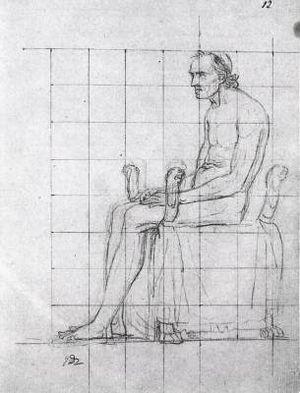
Jacques-Louis David est un peintre et conventionnel français né le 30 août 1748 à Paris et mort le 29 décembre 1825 à Bruxelles. Il est considéré comme le chef de file du mouvement néo-classique, dont il représente le style pictural. Il opère une rupture avec le style galant et libertin de la peinture rococo du XVIIIᵉ siècle représentée à l'époque par François Boucher et Carl Van Loo, et revendique l’héritage du classicisme de Nicolas Poussin et des idéaux esthétiques grecs et romains, en cherchant, selon sa propre formule, à « régénérer les arts en développant une peinture que les classiques grecs et romains auraient sans hésiter pu prendre pour la leur ».